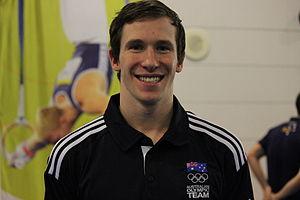
Blake Gaudry, né le 29 novembre 1991 à Baulkham Hills, est un trampoliniste australien.